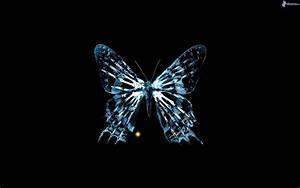
butterfly